List of longest rivers of the United States

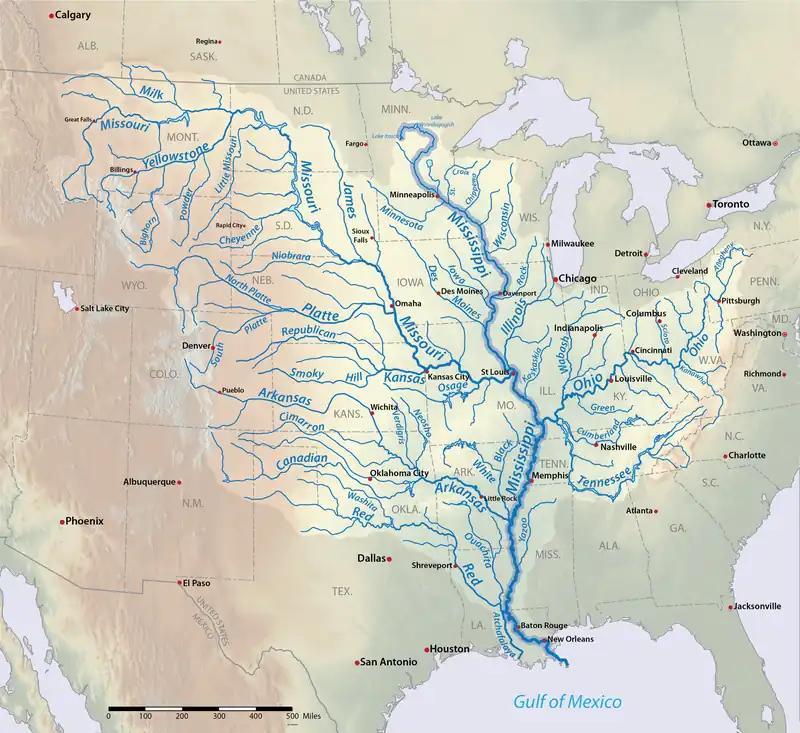
The Mississippi drainage basin includes the Missouri and the Mississippi rivers, the two longest main-stem rivers in the United States, as well as 18 more of the rivers on this list. The Mississippi main stem is highlighted in dark blue.

The longest rivers of the United States include 38 that have main stems of at least long. The main stem is "the primary downstream segment of a river, as contrasted to its tributaries". The United States Geological Survey (USGS) defines a main-stem segment by listing coordinates for its two end points, called the "source" and the "mouth". Some well-known rivers like the Atchafalaya, Willamette, and Susquehanna are not included in this list because their main stems are shorter than 500 miles.